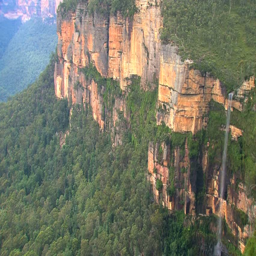
tourist attraction in the area